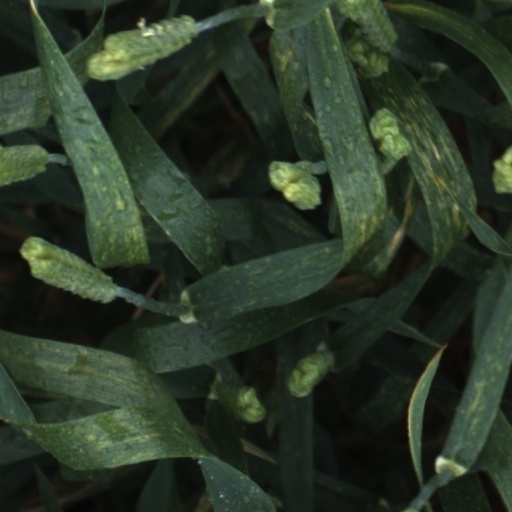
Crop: wheat